Volga–Ural Military District

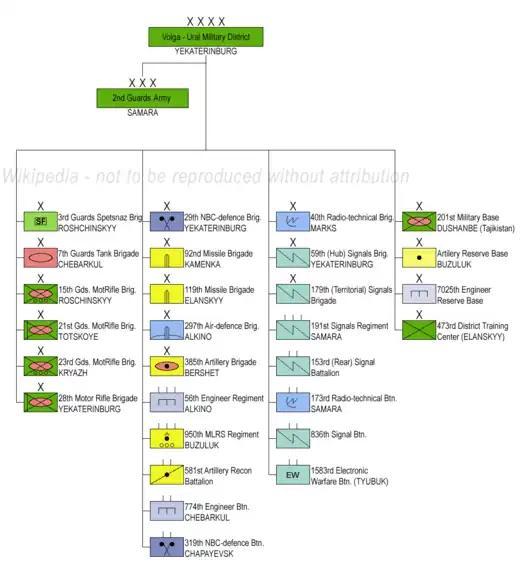
Structure and units of the Volga - Ural Military District 2010

Today the District comprises the Republic of Bashkortostan, the Republic of Mari El, the Republic of Mordovia, the Republic of Tatarstan, the Udmurt Republic, the Chuvash Republic, Kirov, Kurgan, Orenburg, Penza, Perm, Samara, Sverdlovsk, Tyumen, Ulyanovsk, and Chelyabinsk Oblasts, and the Komi-Permyak, Khanty-Mansiysk, and Yamalo-Nenets Autonomous Okrugs.